Gavin Williamson

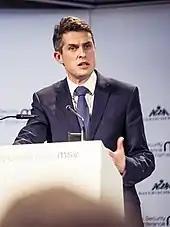

Williamson has supported the Saudi Arabian-led military intervention in Yemen against the Shia Houthis despite concerns from human rights activists and Labour MPs about war crimes allegedly committed by the Saudi military.